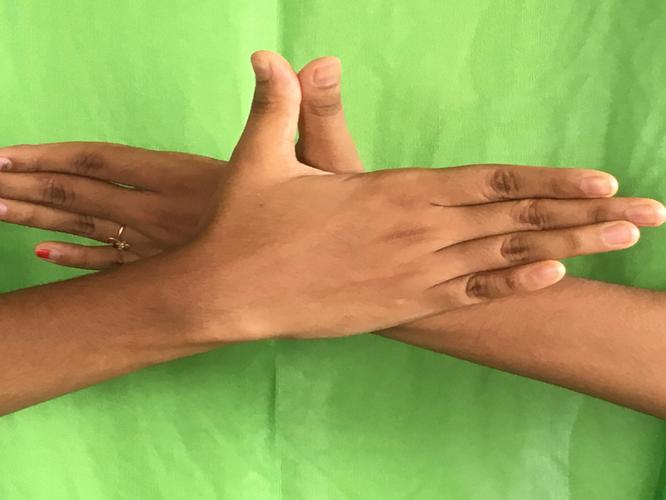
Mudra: Garuda
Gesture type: double_hand